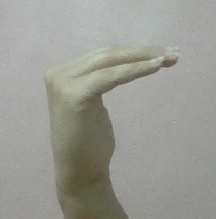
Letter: haa